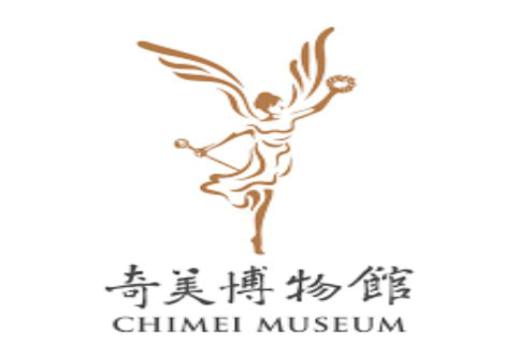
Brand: chimei
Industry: Electronic